Ključ Castle (Ključ)

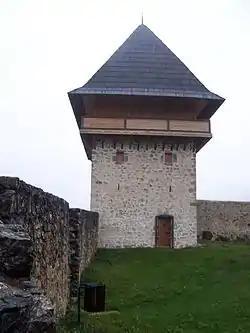
Ključ, inside the fortress

Ključ Fortress is a medieval fortress in Bosnia and Herzegovina, above the modern-day town of Ključ. It is located on an elongated slope on high rocks that dominate the valley of the river Sana. Before it was redeveloped, there was a small ancient fortress from Roman times.